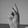
ASL letter: K